Balhousie Castle

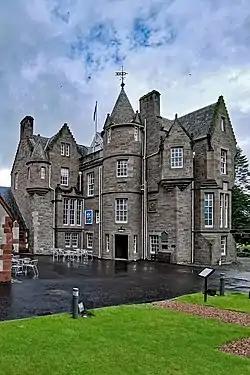

Balhousie Castle, located in Perth, Scotland (on Hay Street, originally a few hundred metres north of the medieval town), was built in the 17th century.